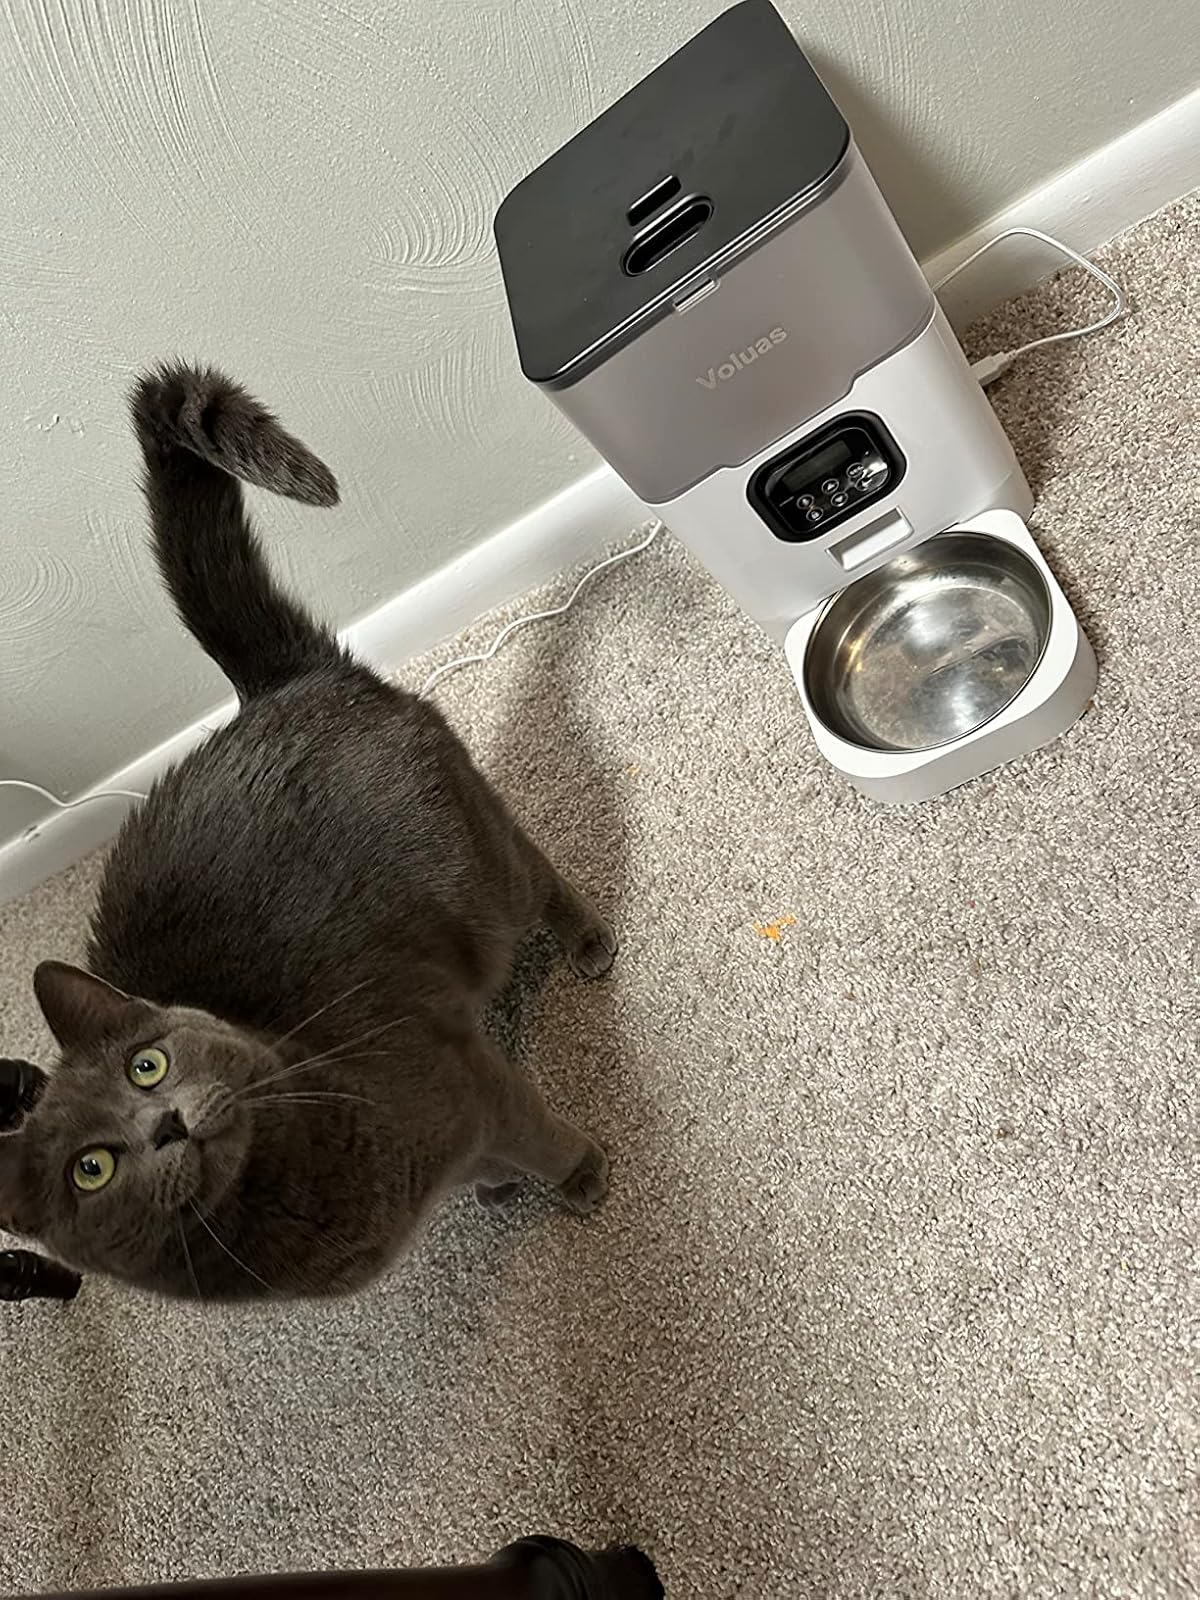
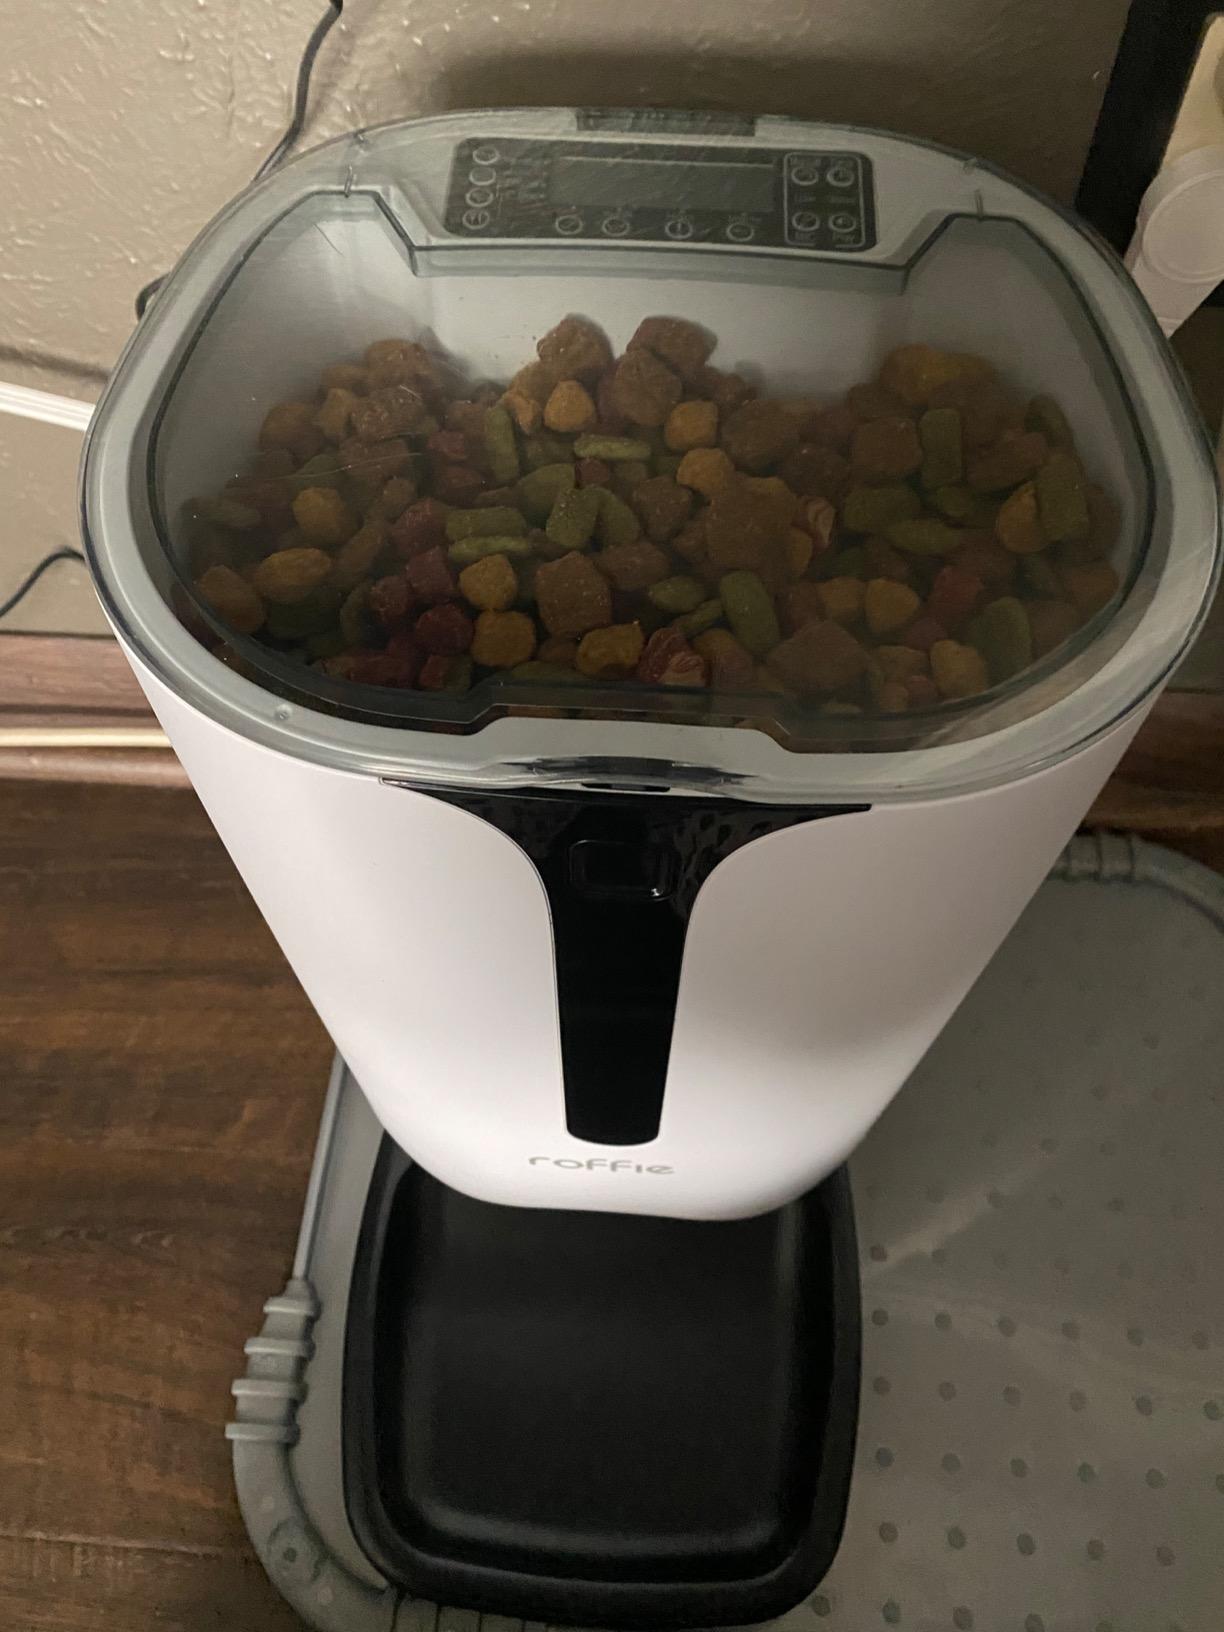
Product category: items_feeder
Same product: no